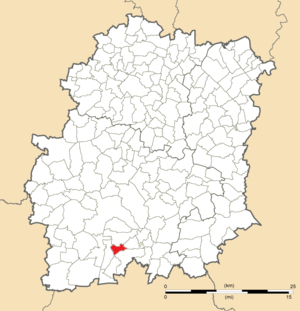
Carte de position de Fontaine-la-Rivière en Essonne (91)
Fontaine-la-Rivière est une commune française située à cinquante-huit kilomètres au sud-ouest de Paris dans le département de l'Essonne en région Île-de-France.